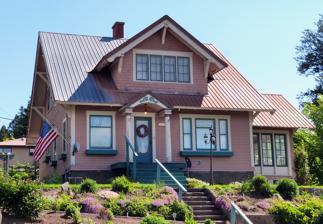
Building: Axel Bohman House
Country: United States of America
Year built: 1914
United States historic place Axel Bohman House U.S. National Register of Historic Places Show map of Idaho Show map of the United States Location 116 N. Main St., Troy, Idaho Coordinates 46°44′19″N 116°46′17″W / 46.73861°N 116.77139°W / 46.73861; -116.77139 Area less than one acre Built 1914 Architect Bohman, Axel; et al. Architectural style Bungalow/craftsman NRHP reference No. 11000523 Added to NRHP August 10, 2011 The Axel Bohman House , at 116 N. Main St. in Troy, Idaho , was built in 1914.  It was the home of one of three brothers who immigrated from Sweden. It was listed on the National Register of Historic Places in 2011. See also Ole Bohman House , adjacent and also National Register-listed References